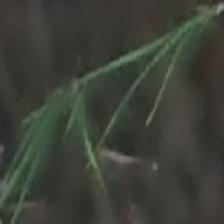
Label: clustered